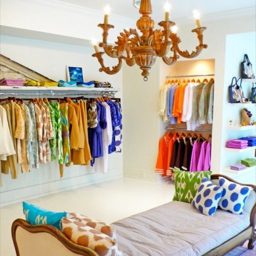
closet that looks like a clothing store ... because it is a clothing